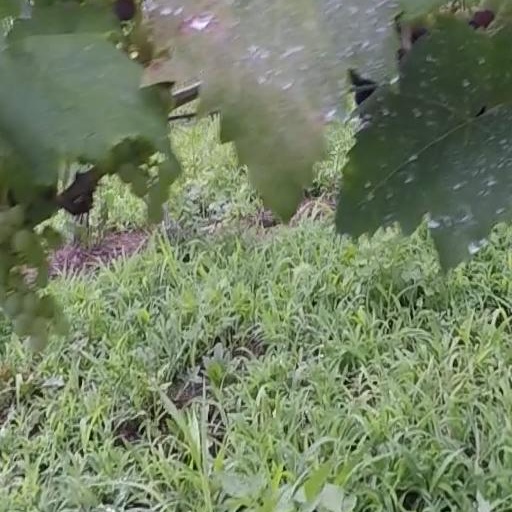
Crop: grape